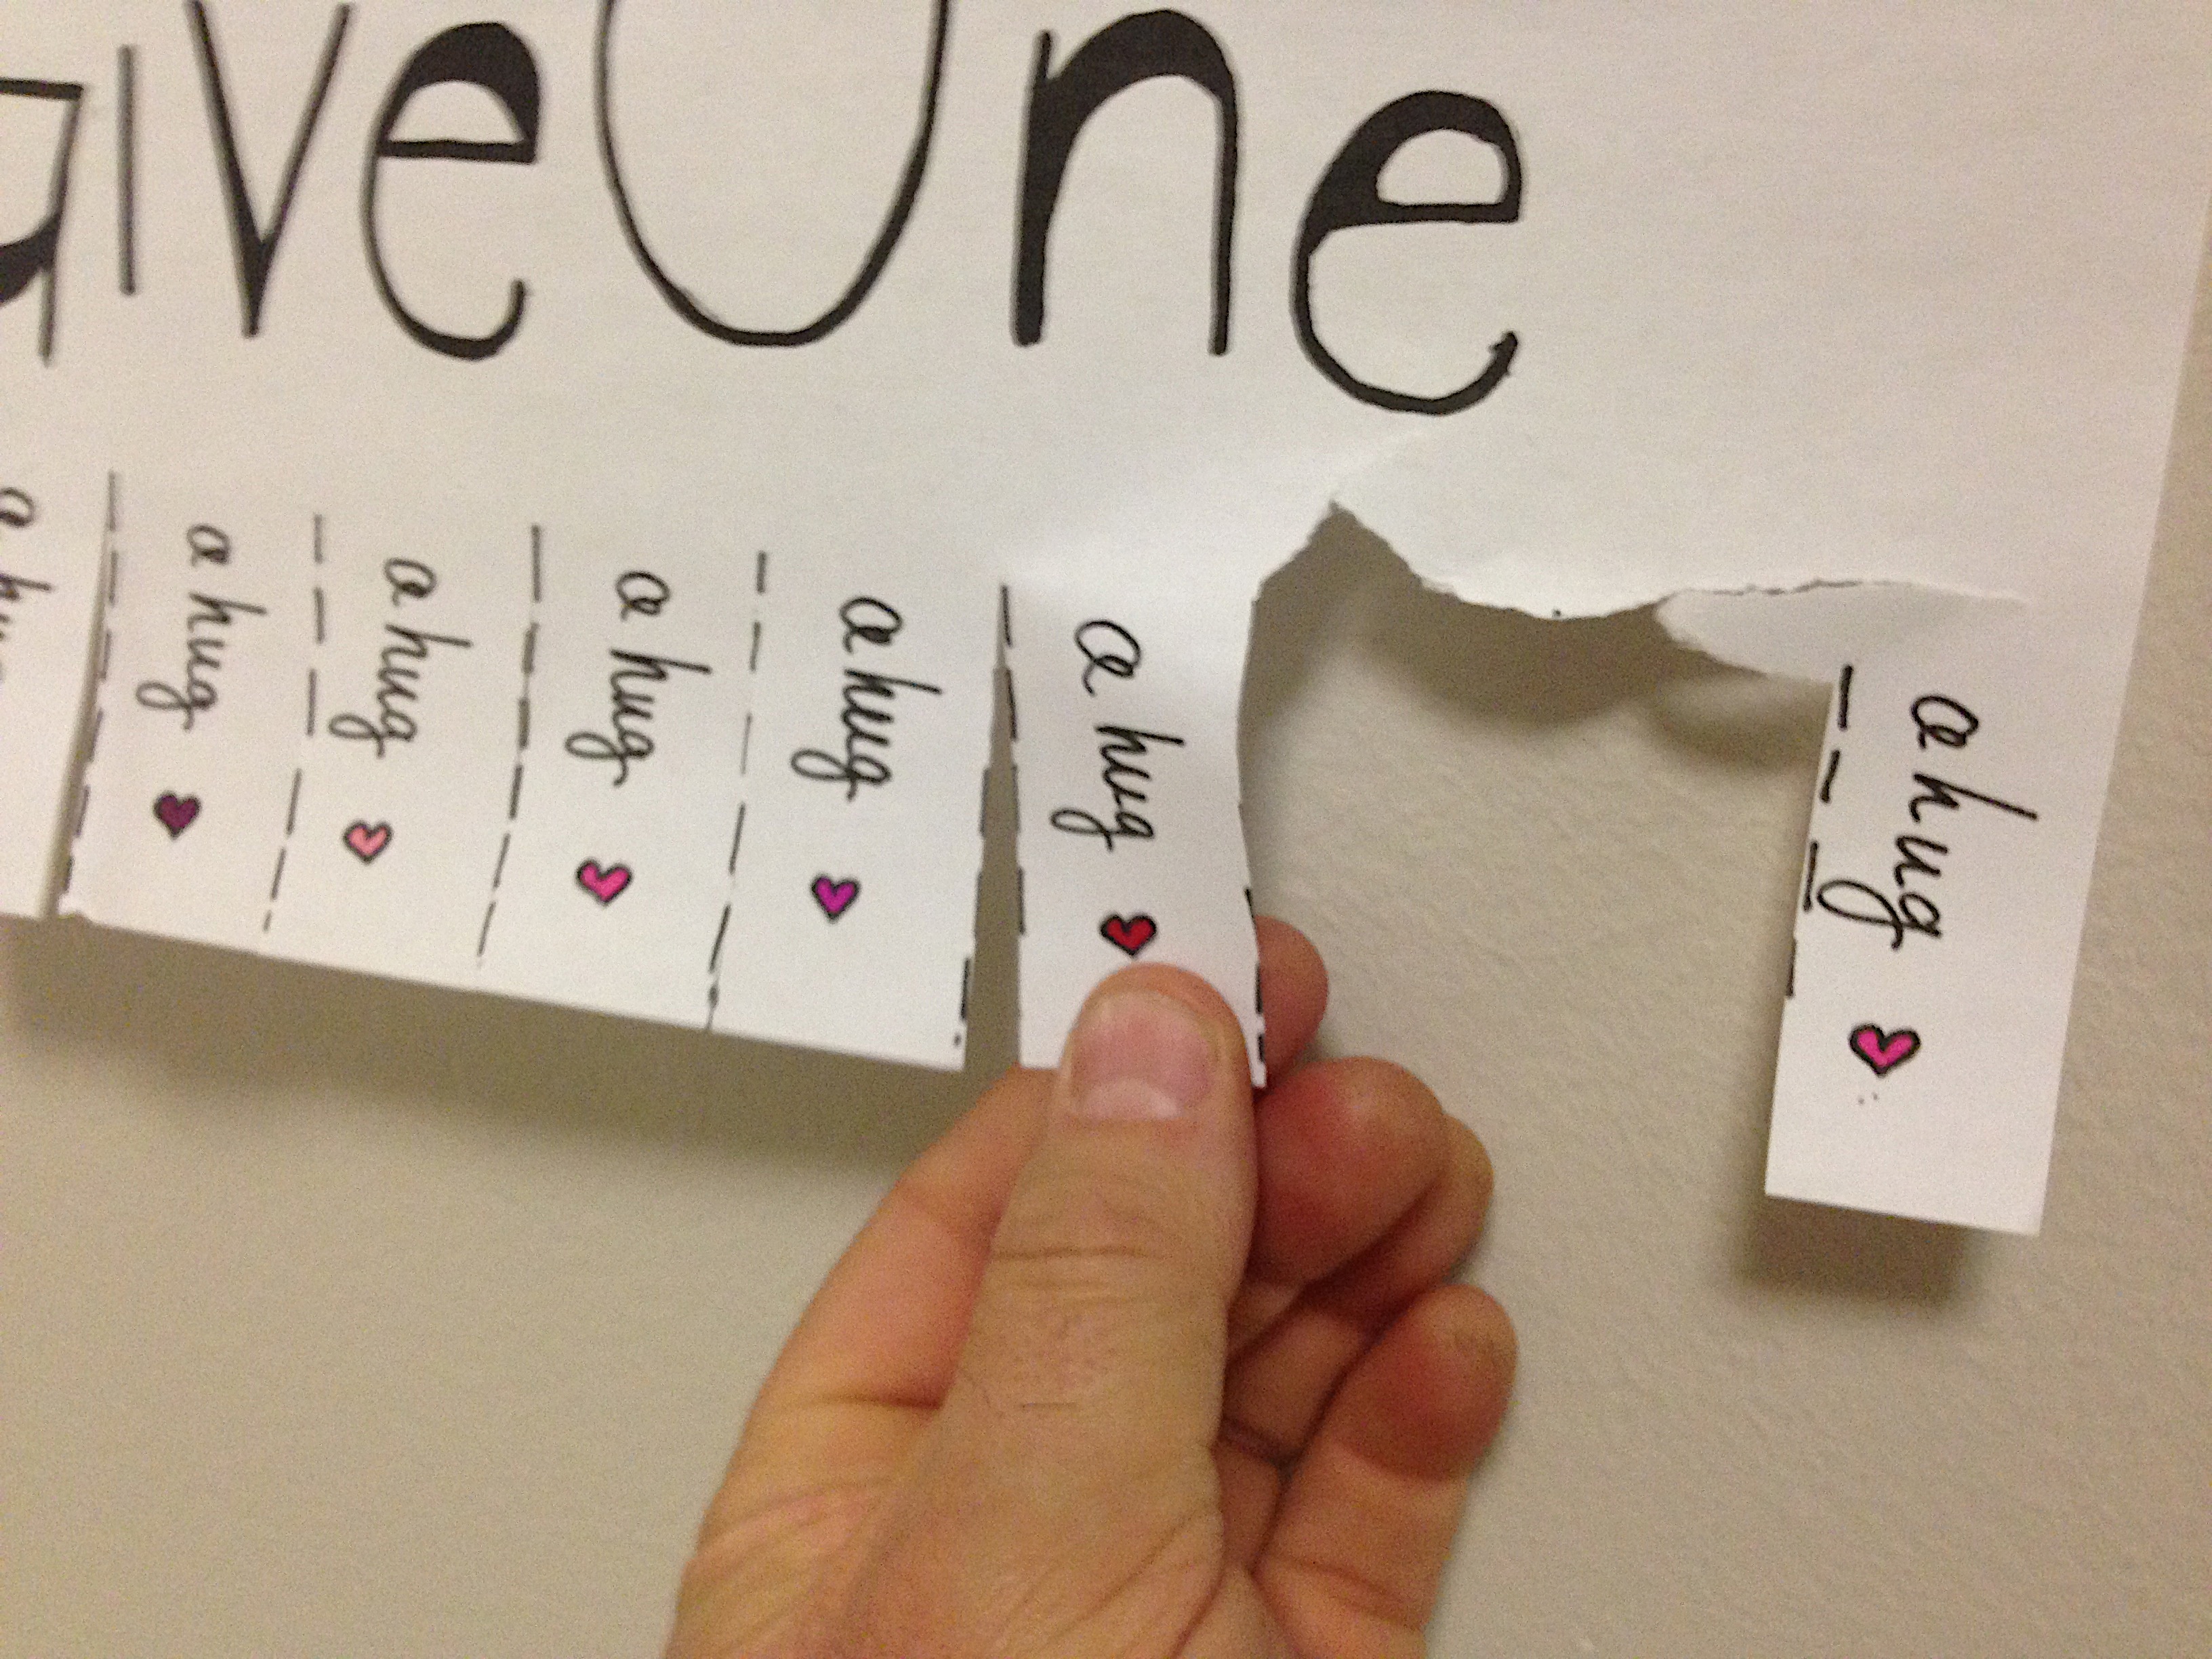
writing, hand, number, brand, font, art, design, text, handwriting, calligraphy, shape